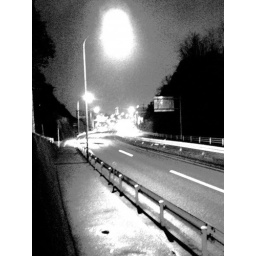
road near my house